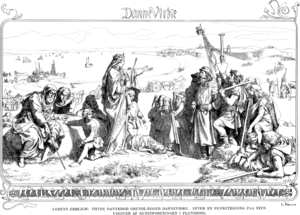
Thyra Dannebod / Dannevirke
Thyra Dannebod giver ordre til at bygge Dannevirke. Nationalromantisk illustration af Lorenz Frølich (1820-1908).
Dronning Thyra Dannebod eller Thyra Danebod er kendt fra Den Lille Jellingsten rejst til hendes ære af hendes mand, kong Gorm den Gamle, og Den Store Jellingsten rejst af sønnen Harald Blåtand til minde om hans forældre.